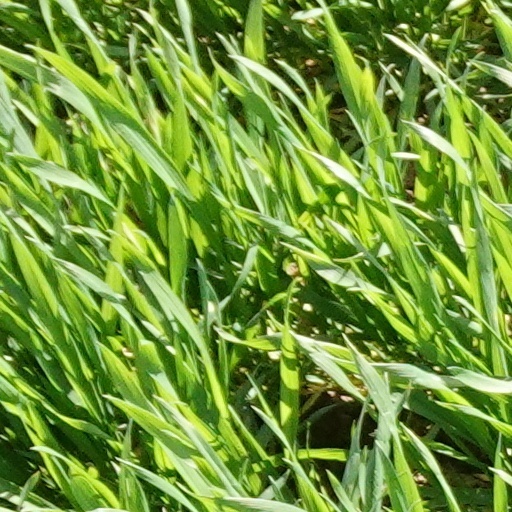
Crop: wheat